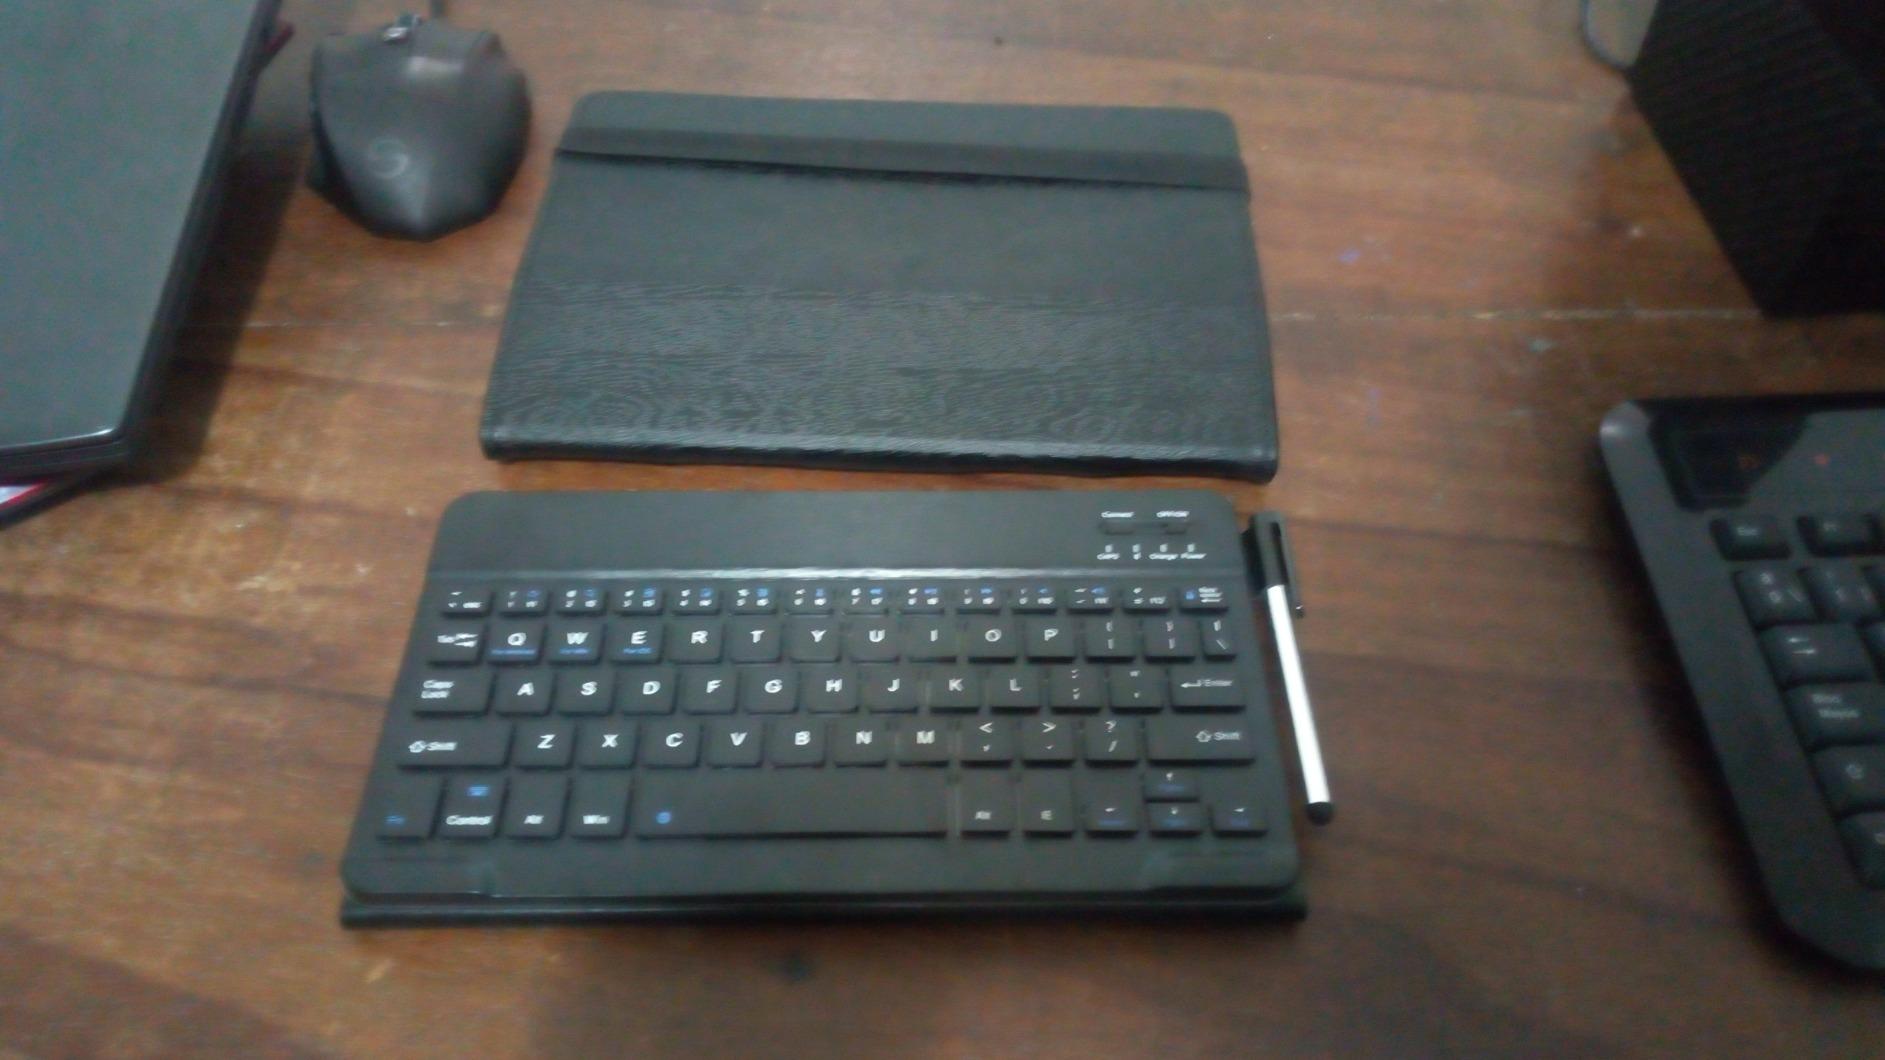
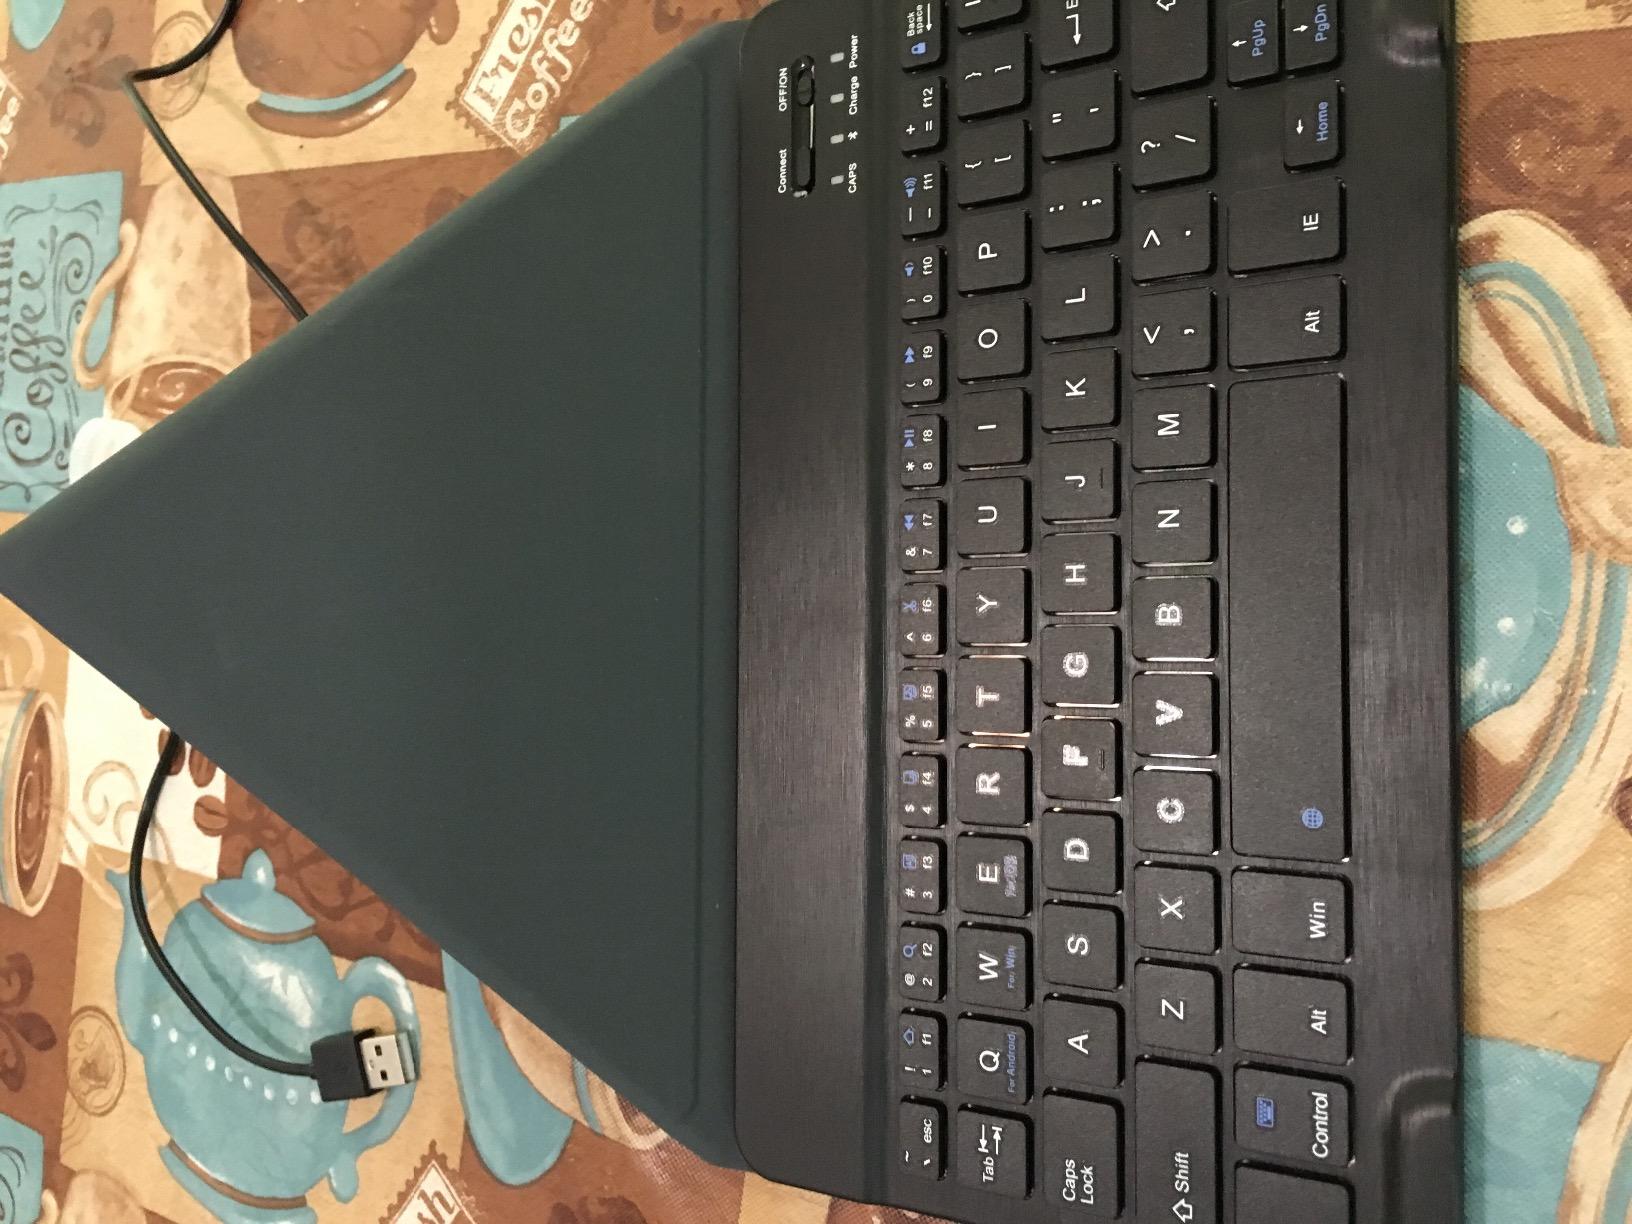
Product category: keyboard
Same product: yes